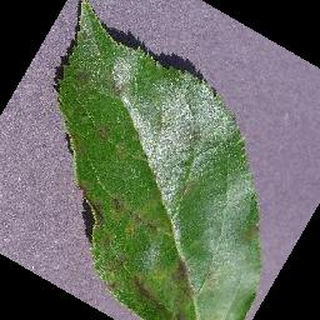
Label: apple_apple_scab